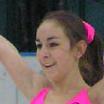
Age: 14